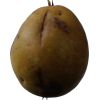
Label: Pear 3